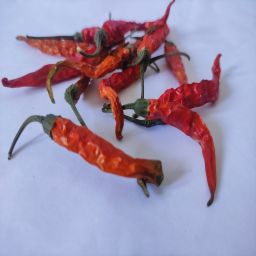
Crop: Chile Pepper
Quality: Dried